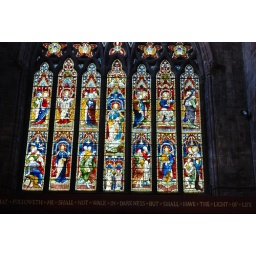
Stain glass window in St Mary's church Nantwich